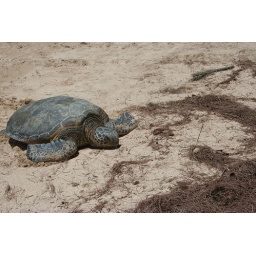
A green sea turtle &lt;i&gt;(Chelonia mydas)&lt;/i&gt; at Kawela Bay in Kahuku. Oahu, Hawaii.